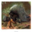
Label: porcupine